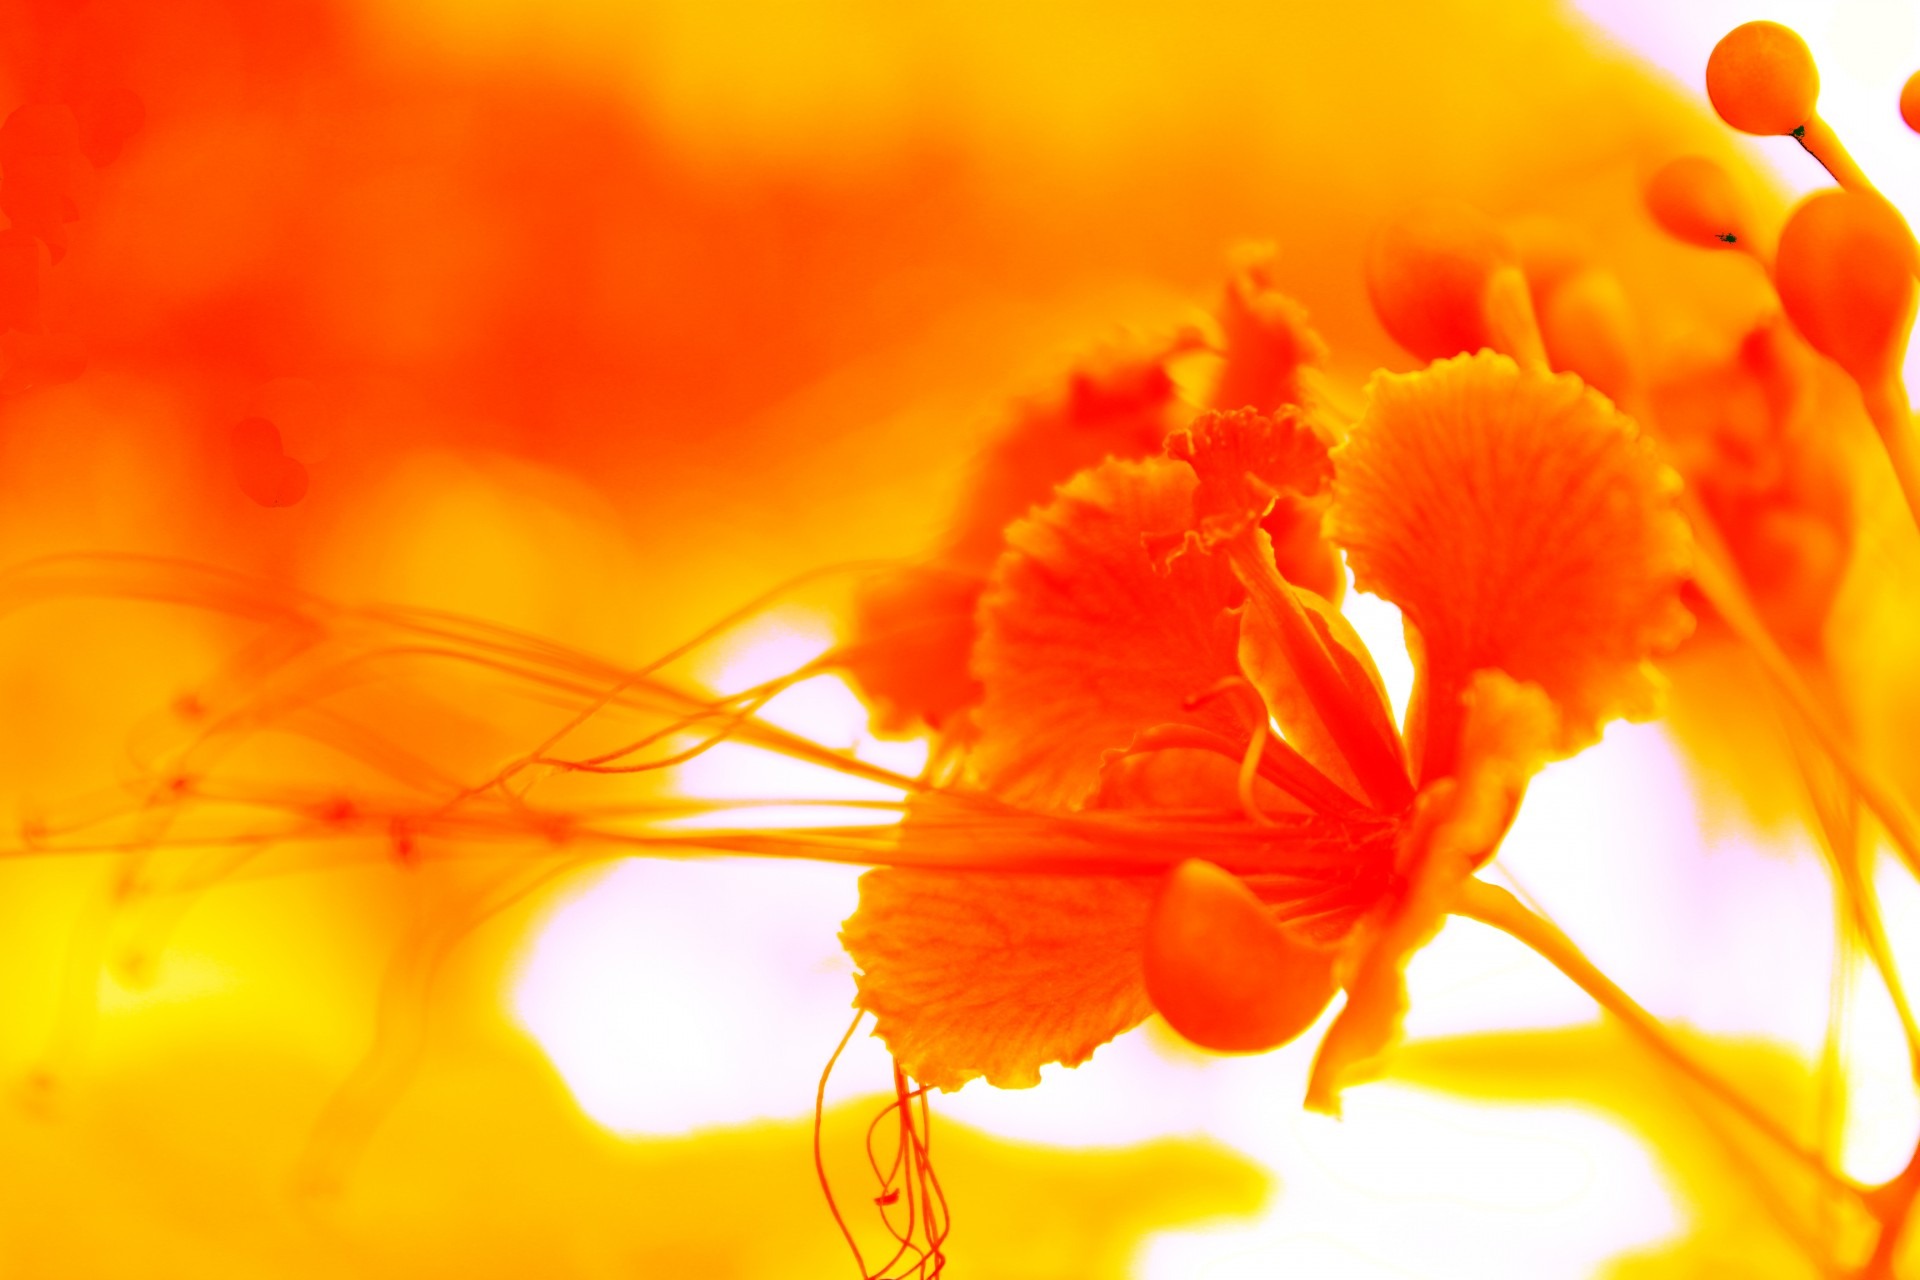
blossom, plant, sunlight, leaf, flower, petal, pollen, red, color, autumn, yellow, flora, yellow flower, close up, background, macro photography, flowering plant, daisy family, yellow background, land plant, yellow background flower